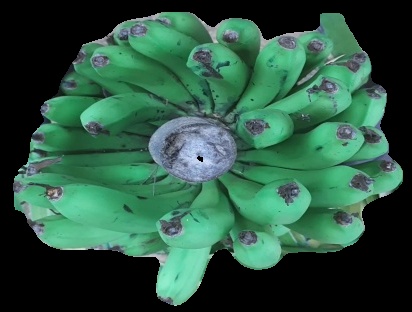
Variety: pachbale
Grade: grade2